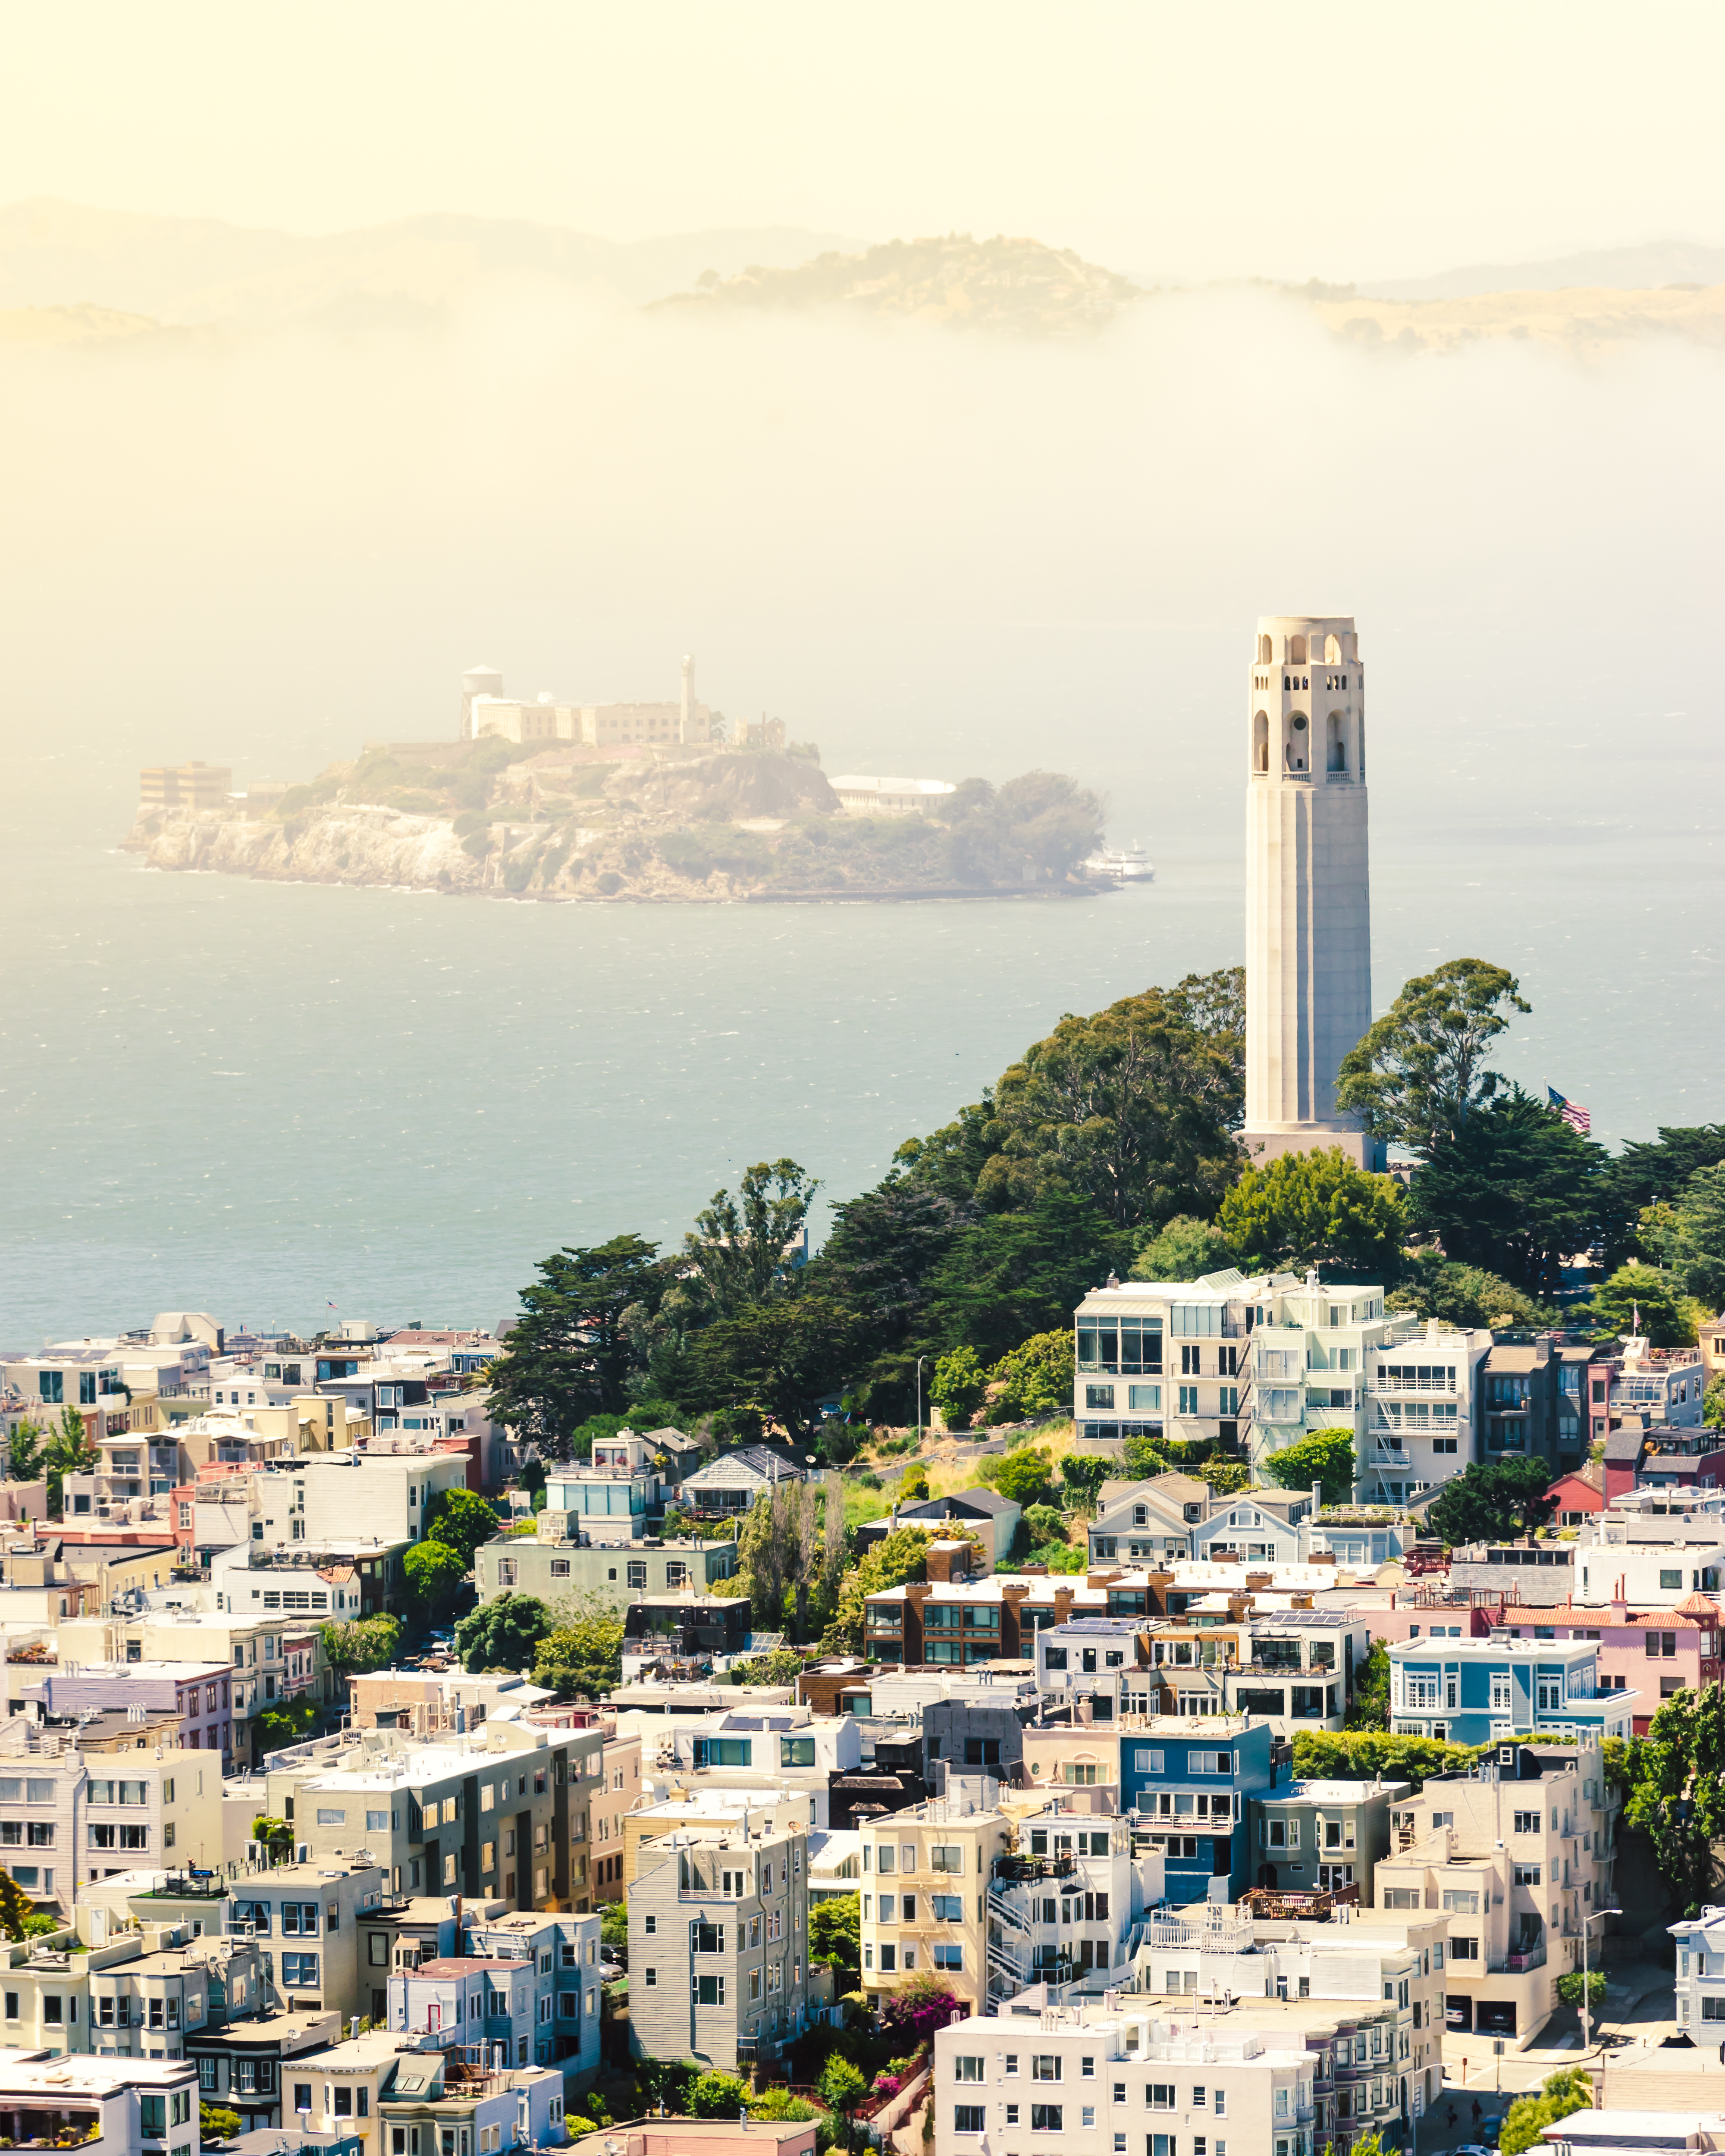
sea, coast, horizon, sky, fog, skyline, town, city, skyscraper, foggy, cityscape, tower, bay, landmark, tourism, tower block, buildings, misty, aerial photography, urban area, residential area, geographical feature, human settlement